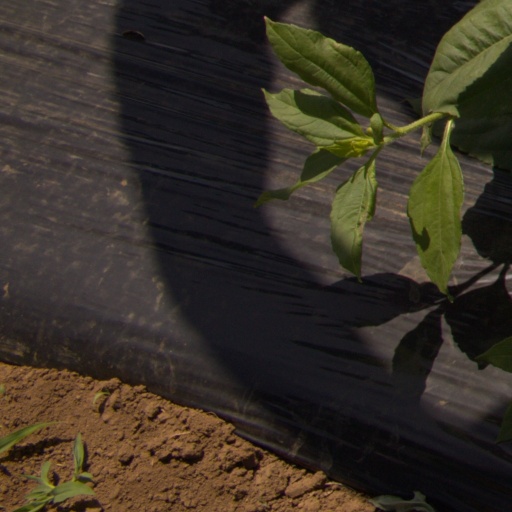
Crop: Jerusalem artichoke